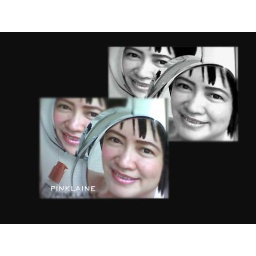
Mirror concept of photos in colored and black and white tones.